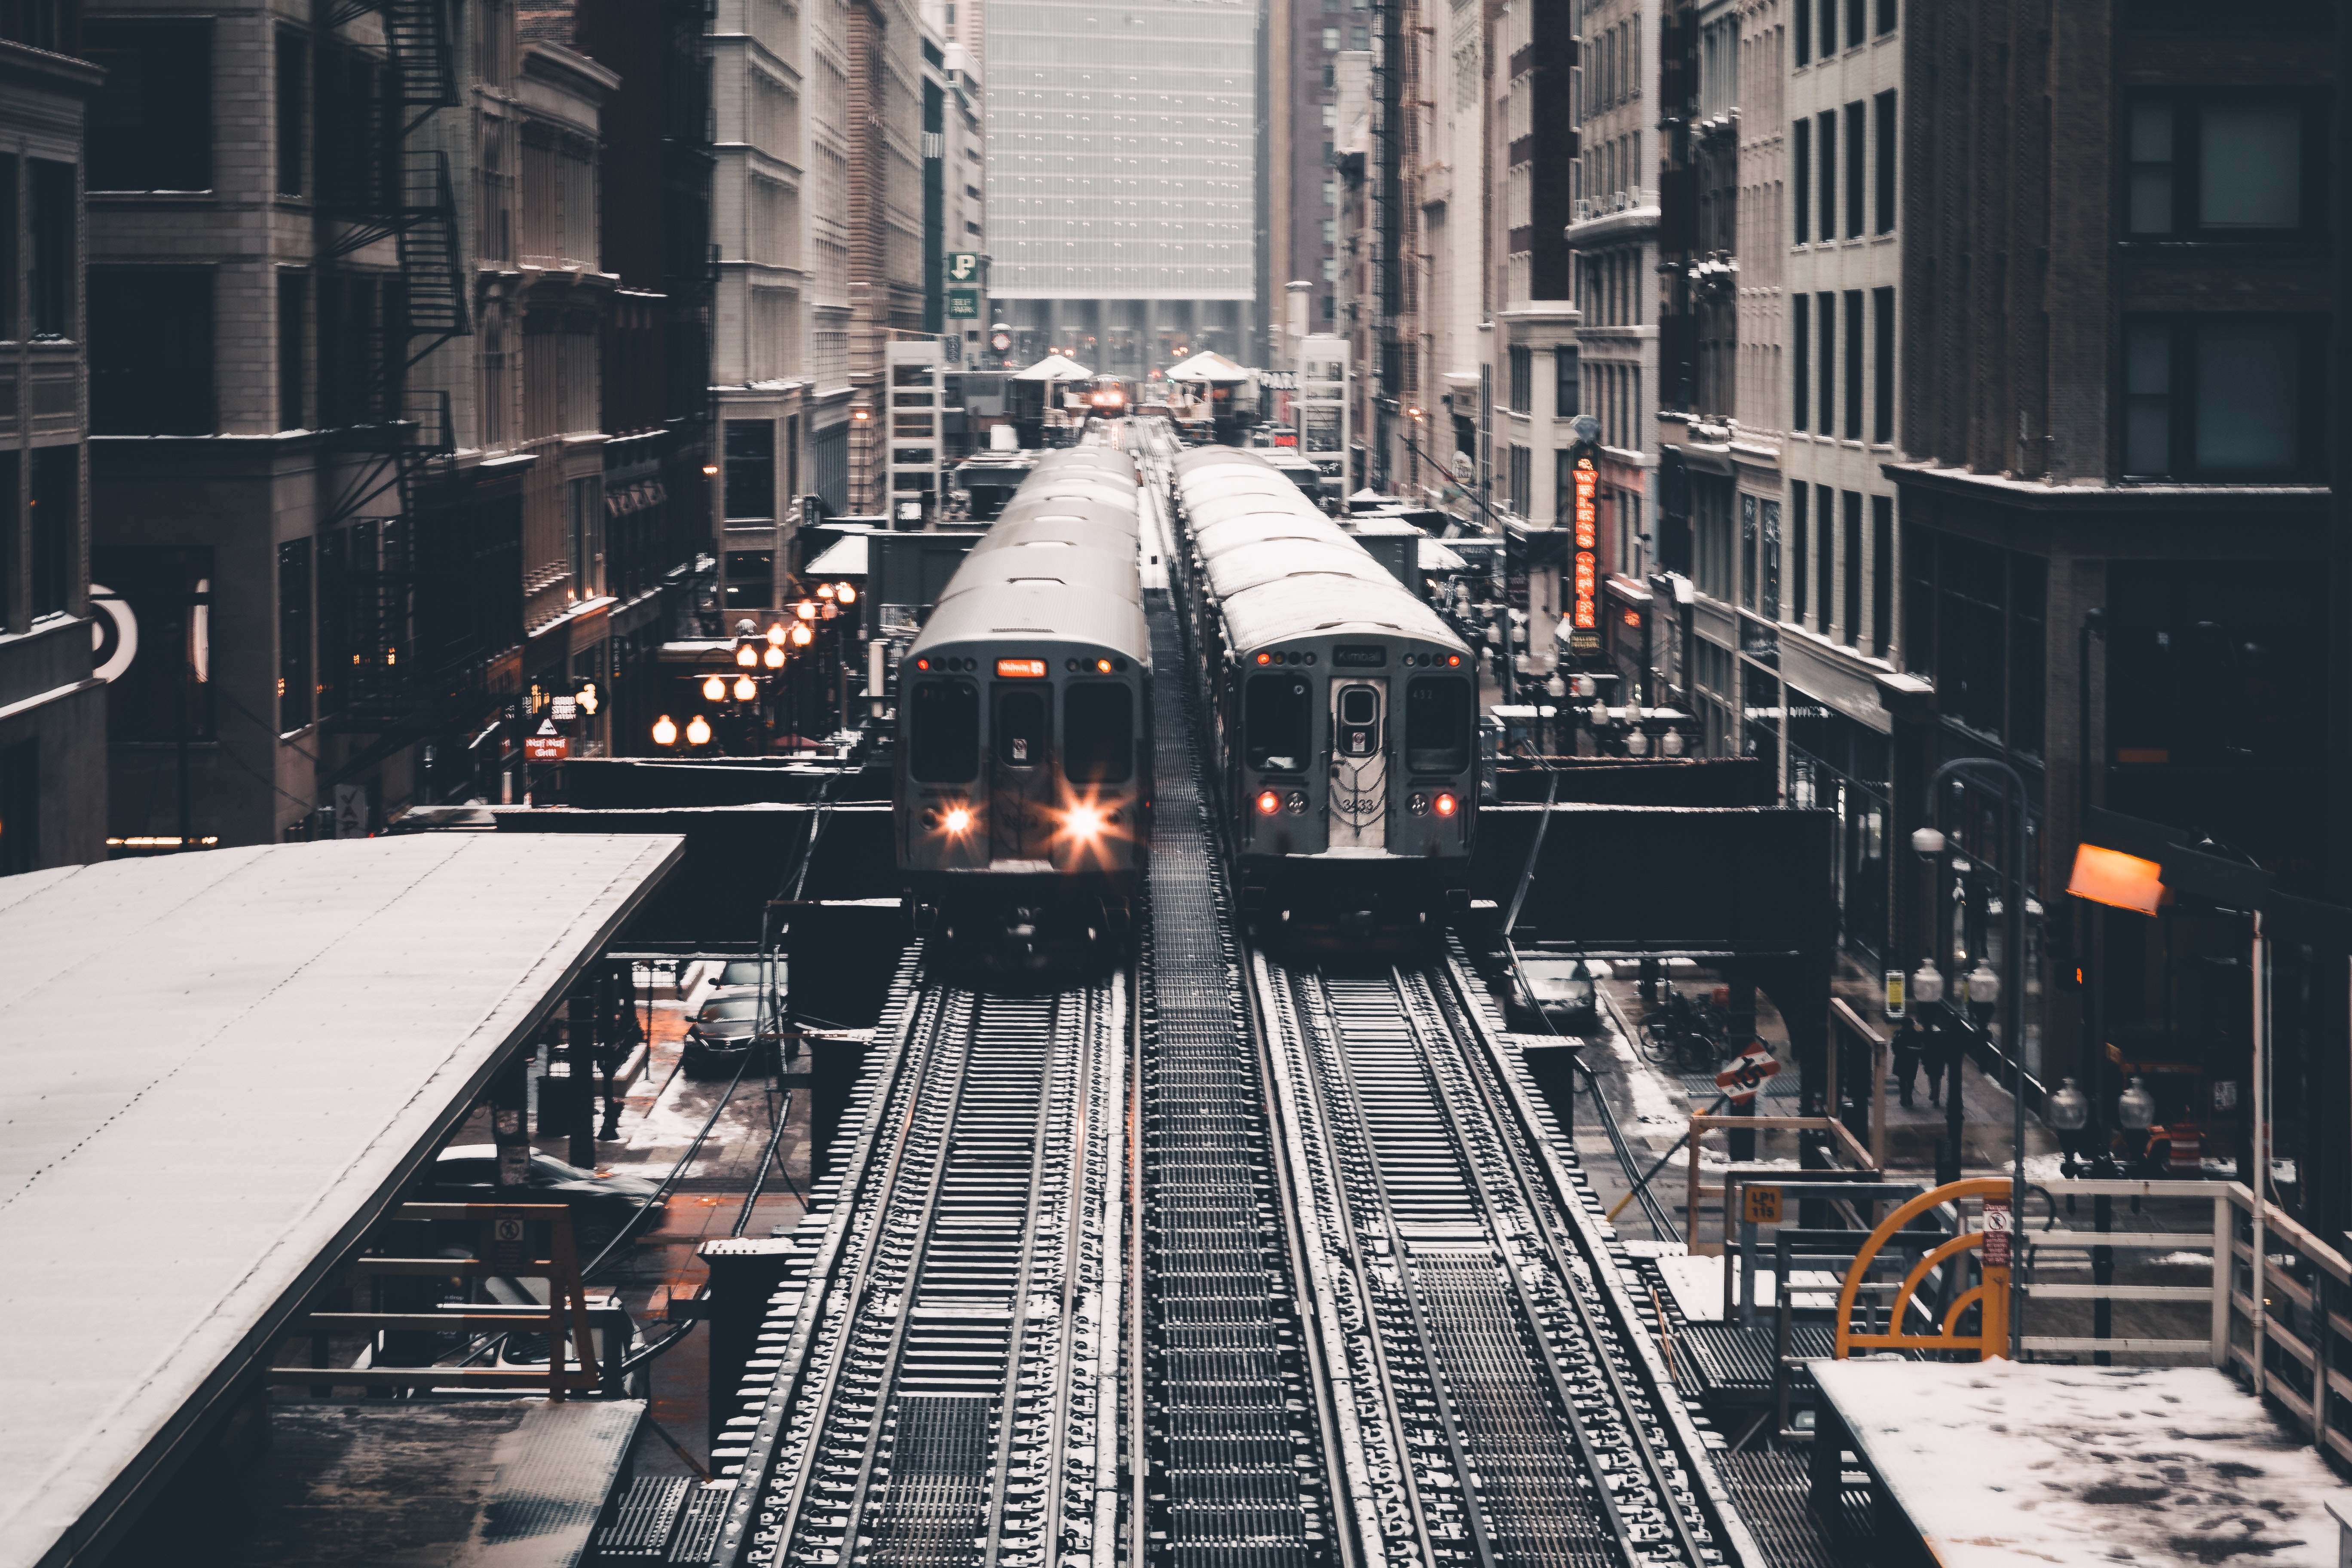
transport, urban area, metropolitan area, metropolis, mode of transport, track, city, vehicle, rolling stock, human settlement, public transport, train, iron, thoroughfare, line, architecture, building, metro, train station, railway, street, downtown, nonbuilding structure, traffic, electricity, symmetry, skyscraper, metal